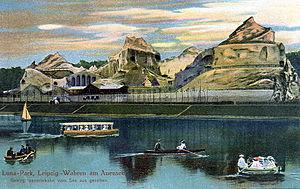
Luna Park est le nom porté par des dizaines de parcs d'attractions, en cours d'exploitation ou disparus, qui ont été ouverts sur tous les continents, depuis 1903.
Luna Park est un ancien parc d'attractions près de Leipzig, en Allemagne, exploité de 1912 à 1932. Il a été construit aux abords du lac d'Auensee. Le parc comprenait un scenic railroad, un hippodrome, une salle de bals, des restaurants et une plage publique.